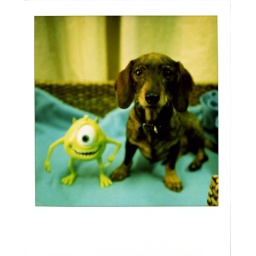
this dog is called daisy. when running her ears and legs are flying in all directions.